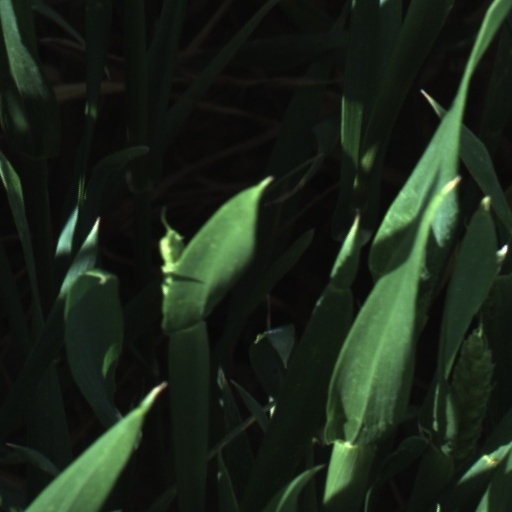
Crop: wheat